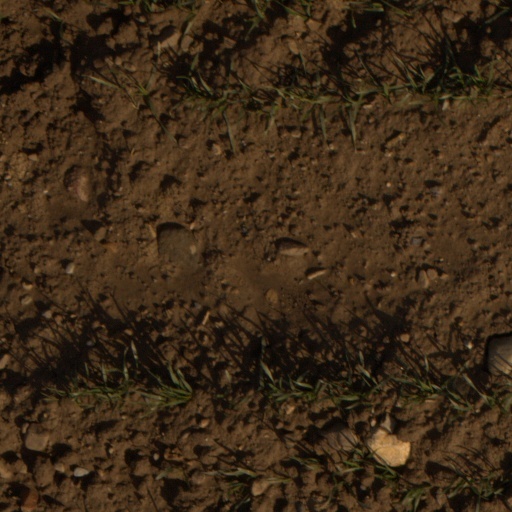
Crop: wheat